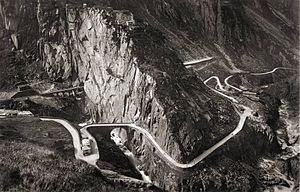
Reuss (flod) / Galleri
Reuss er en 164 km lang flod i Schweiz. Den har et afvandingsområde på 3.425 km² og er den fjerdestørste flod i Schweiz, efter Rhinen, Aare og Rhone. Reuss er en biflod til Aare.